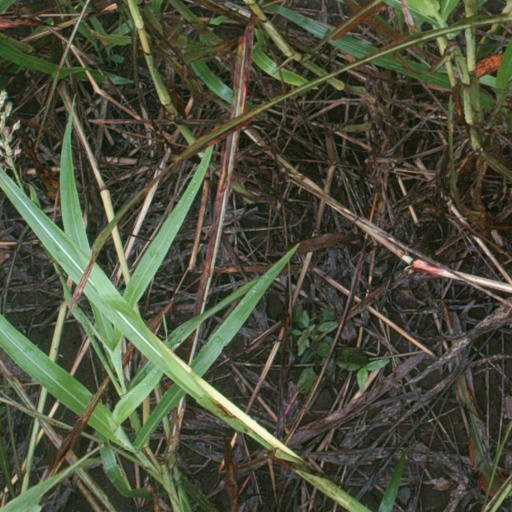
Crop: sorghum